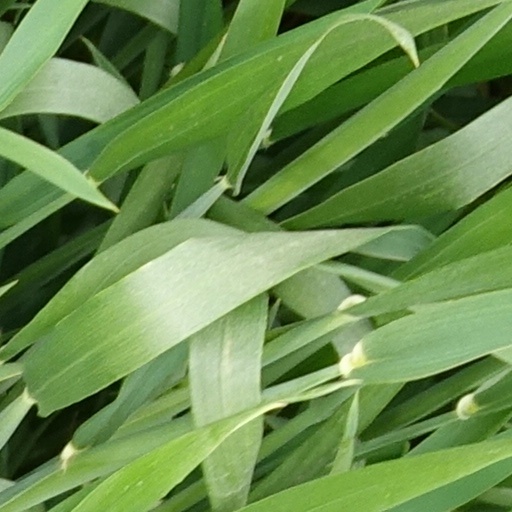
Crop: wheat